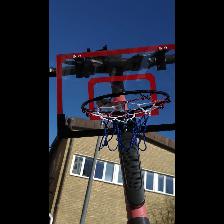
Label: NonHuman